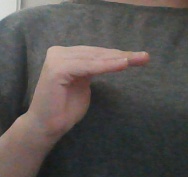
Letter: haa